Peter Marshall (entertainer)

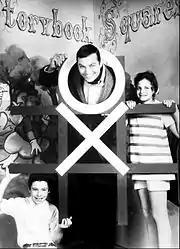
Marshall while hosting "Storybook Squares", 1969

Although Marshall occasionally worked in film and television, he could not find regular work in the industry until his friend Morey Amsterdam recommended him to fill in for Bert Parks (who emceed the pilot) as the host of the game show "The Hollywood Squares" in 1966.